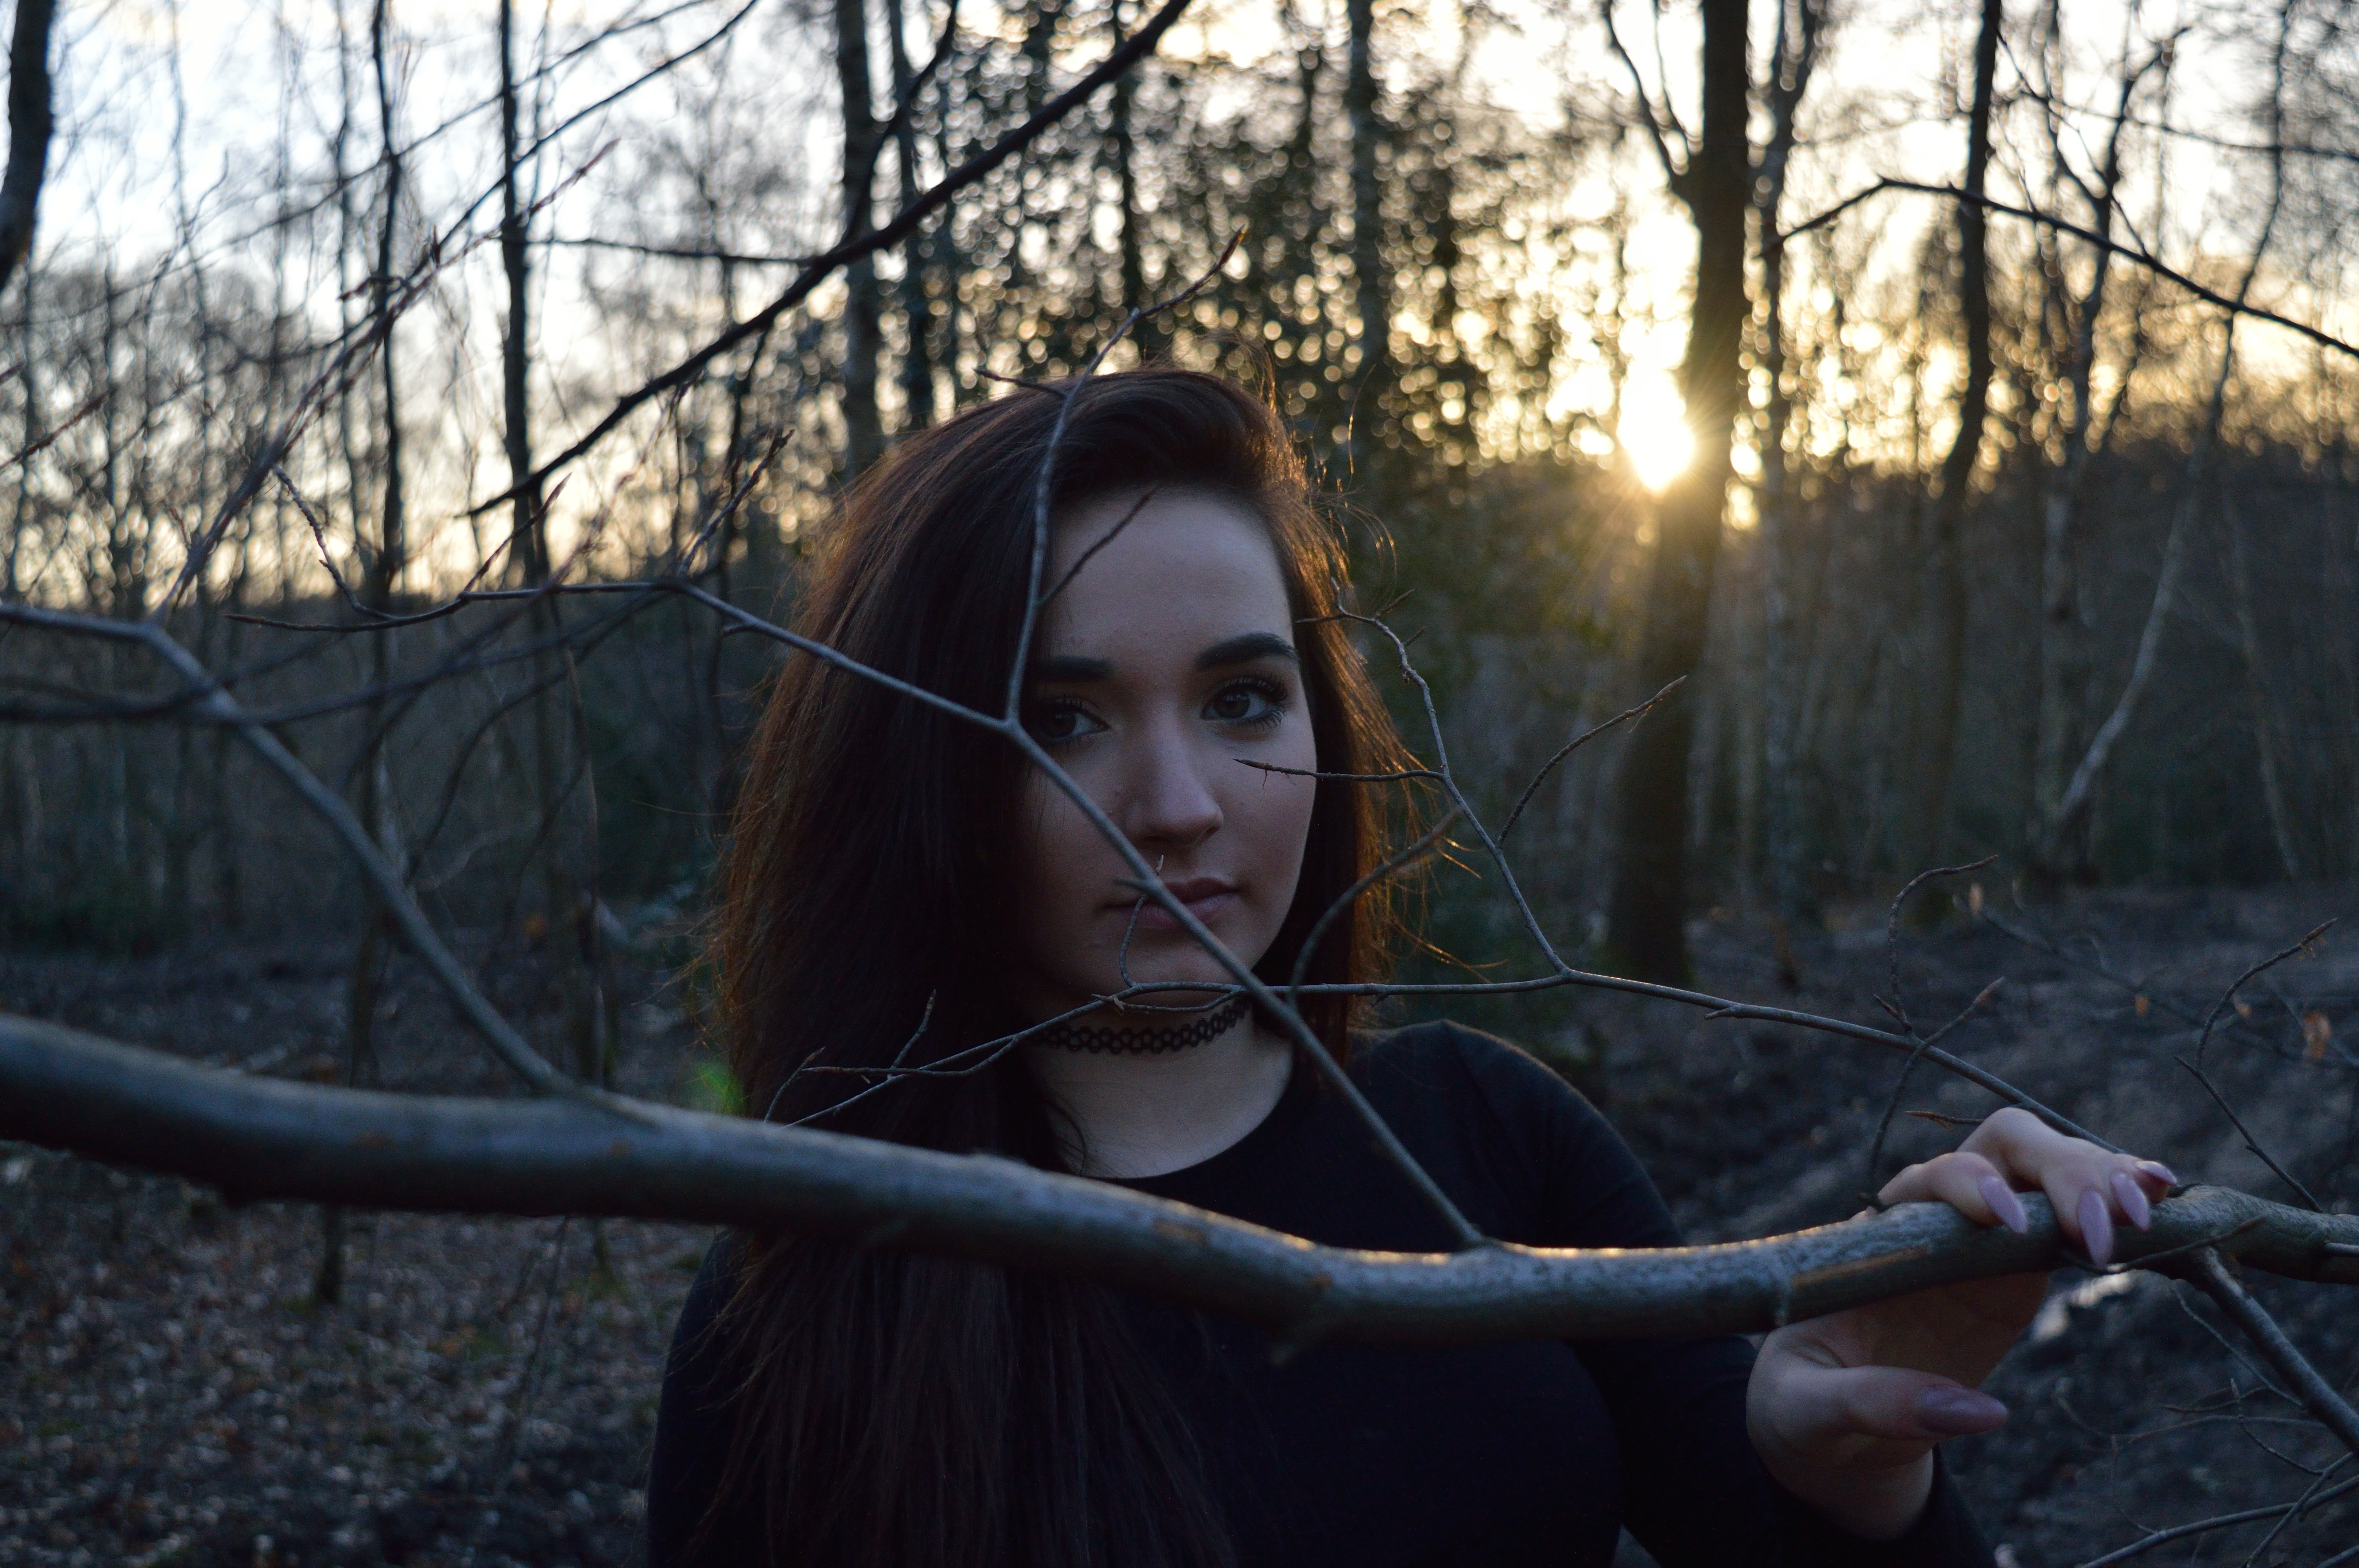
forest, winter, sunlight, autumn, darkness, season, habitat